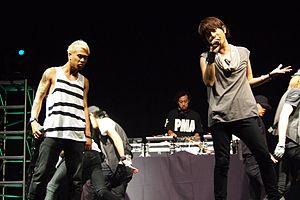
Chemistry est un duo masculin japonais de J-pop et de RnB, formé de Yoshikuni Dōchin et Kaname Kawabata, tous deux sélectionnés en 2000 dans le cadre de l'émission Asayan. Ils connaissent rapidement un grand succès, classant leurs premiers singles et albums à la première place des "charts" oricon. Ce duo est notamment connu grâce au single Period qui est la musique du générique de début de Fullmetal Alchemist: Brotherhood.